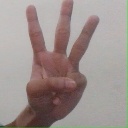
अक्षर: व